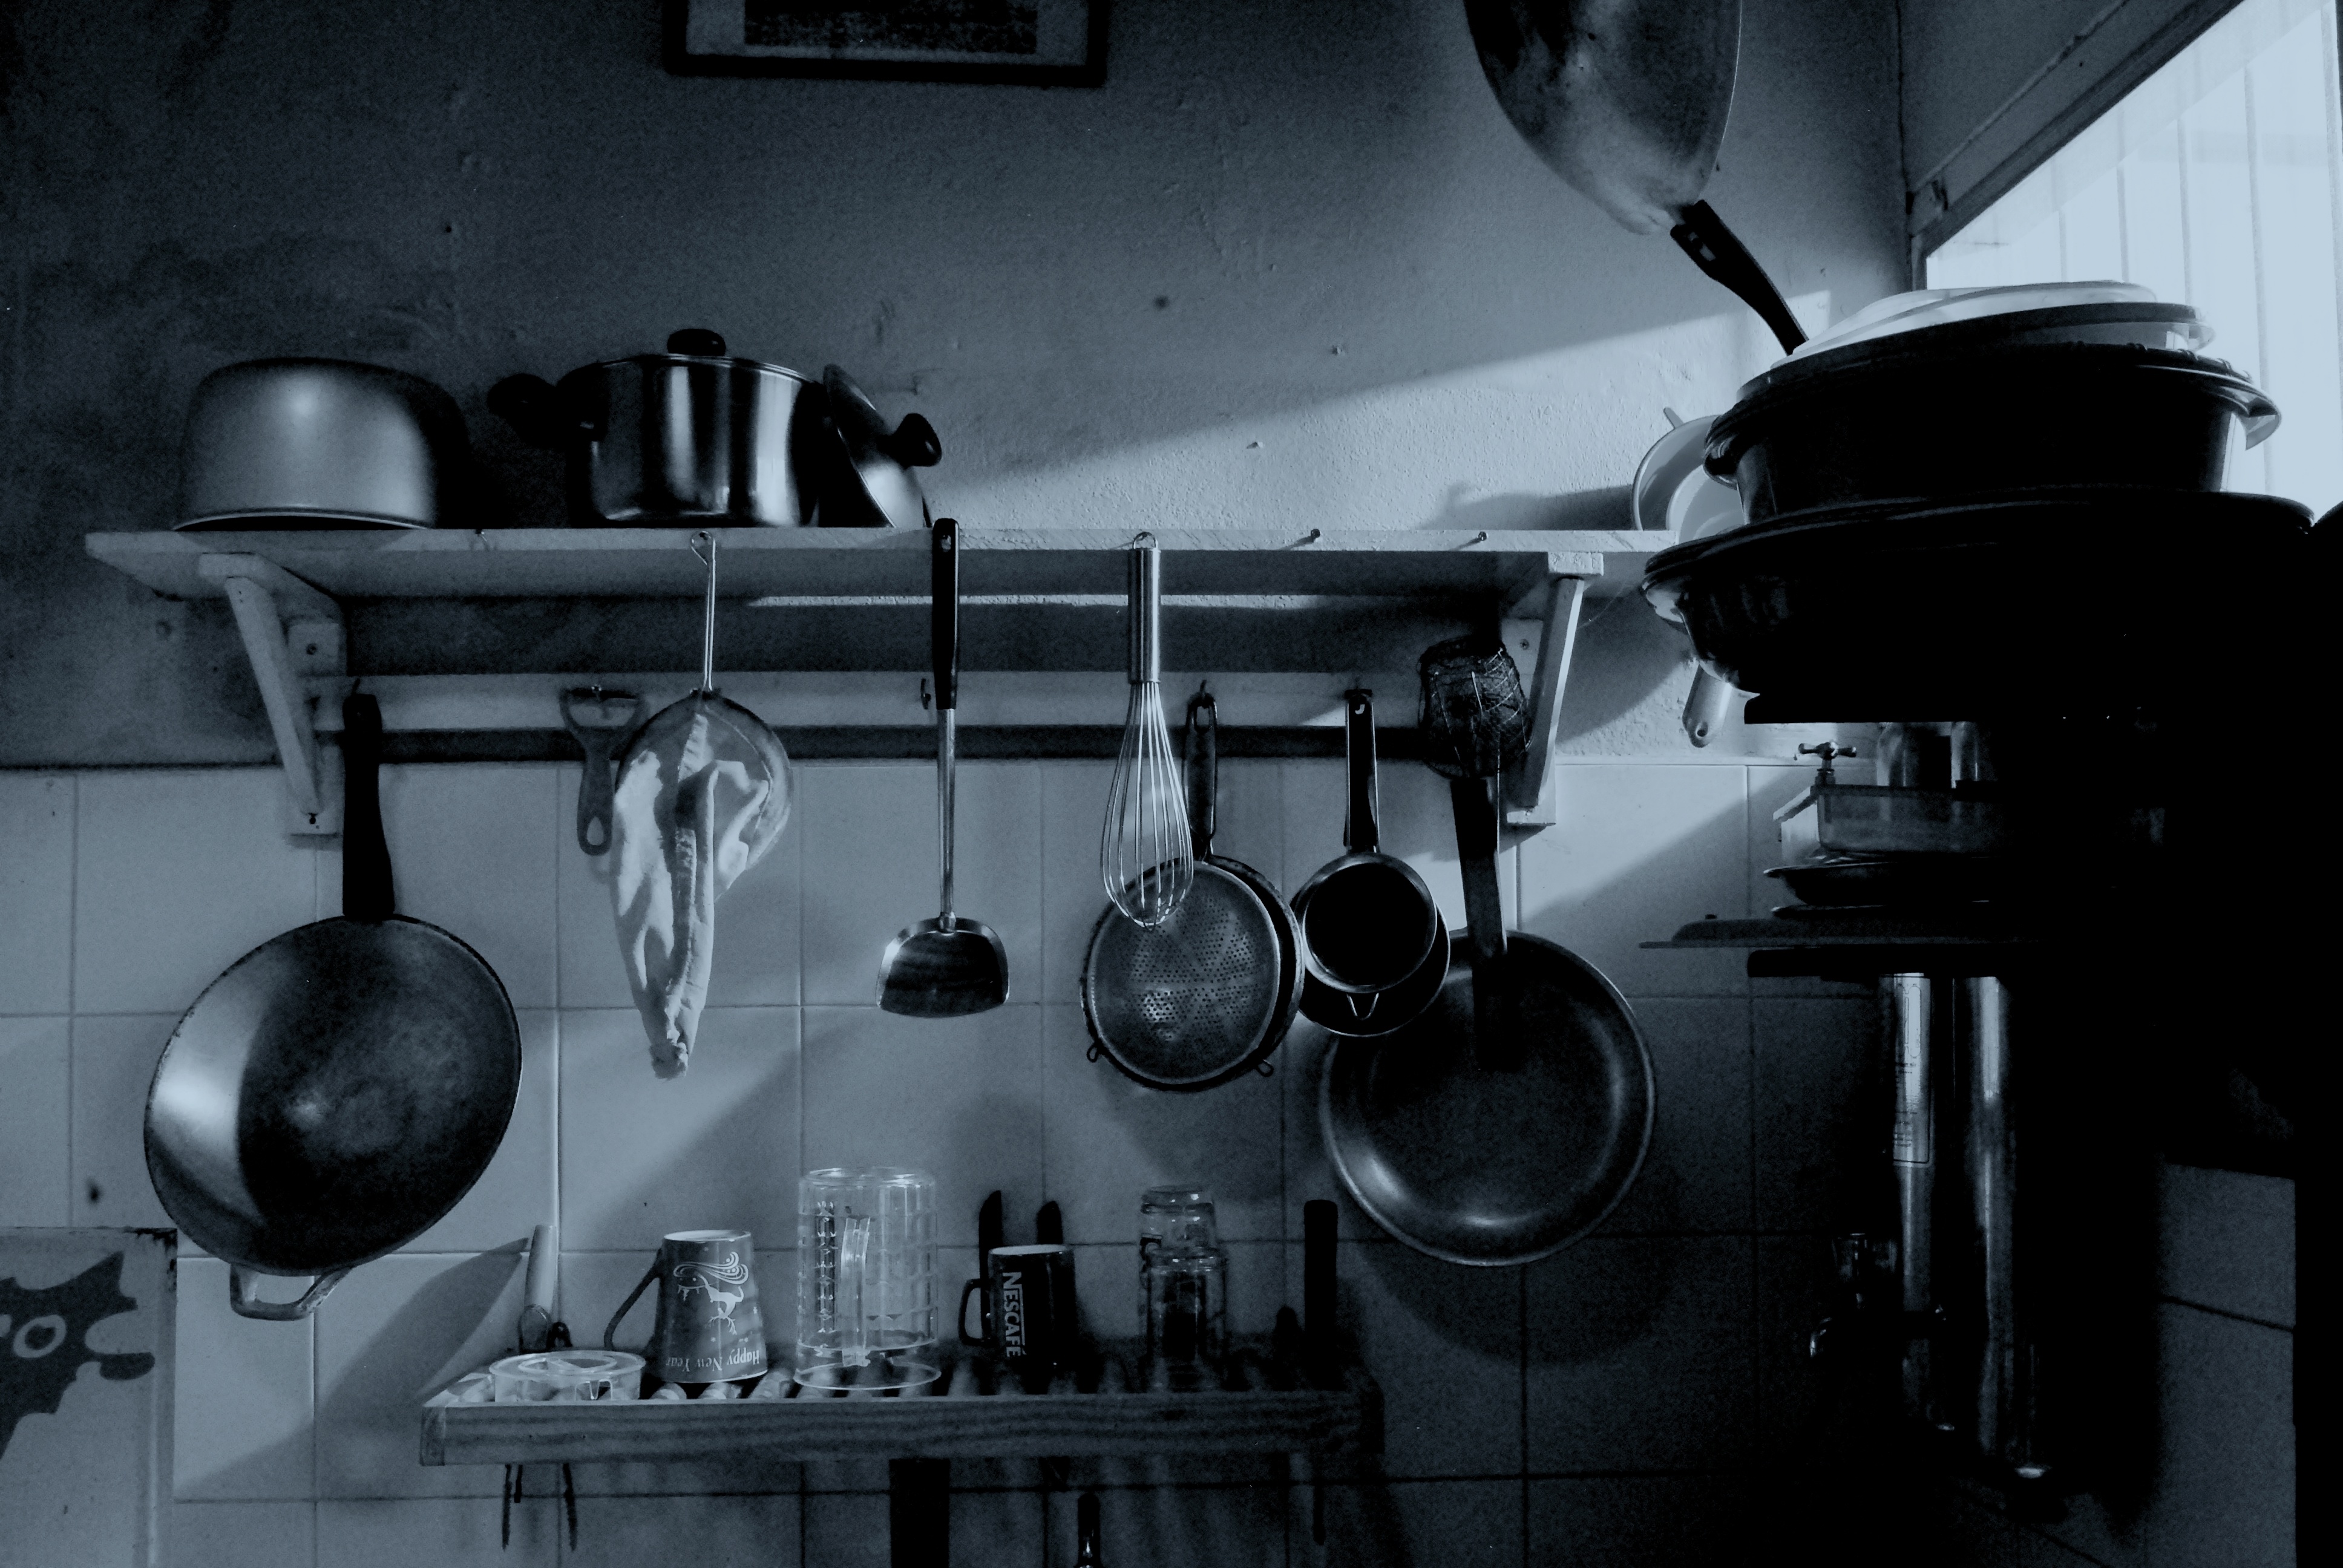
light, black and white, space, darkness, black, room, monochrome, lighting, image, monochrome photography